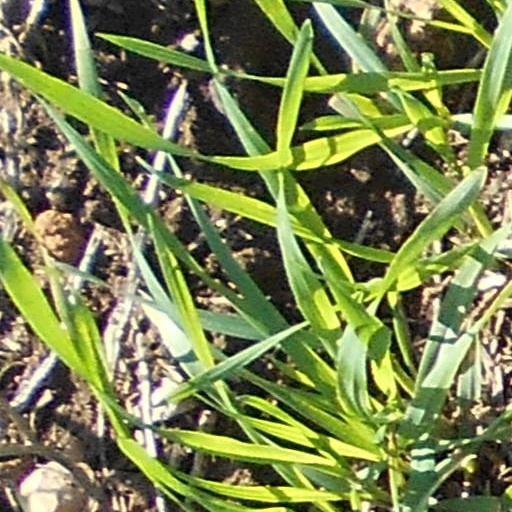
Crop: wheat